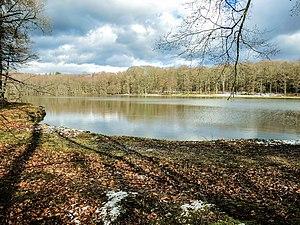
Lac de la Seigneurie. Leval. Territoire de Belfort.
Leval est une commune française située dans le département du Territoire de Belfort en région Bourgogne-Franche-Comté. Elle est rattachée au canton de Giromagny. Ses habitants sont appelés les Levallois.